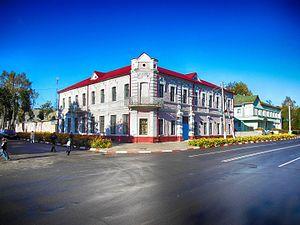
Mstsislaw, Mstislav ou Mstislavl, est une ville de la voblast de Moguilev, en Biélorussie, et le centre administratif du raïon de Mstsislaw. Sa population s'élevait à 10 370 habitants en 2017. La ville est parfois surnommée la « petite Vilnius », ou la « Souzdal biélorusse ».